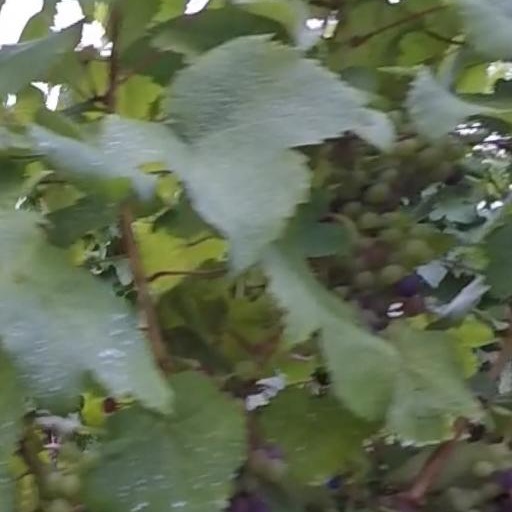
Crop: grape